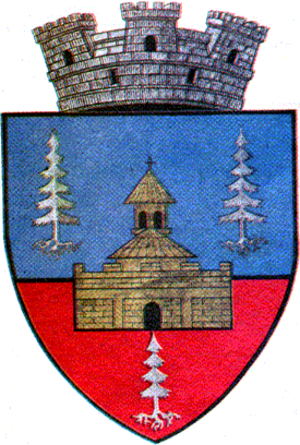
Solca est une ville du județ de Suceava, Bucovine, Moldavie, située dans le nord-est de la Roumanie. En 2011, elle comptait 2 188 habitants.